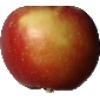
Label: Apple Braeburn 1